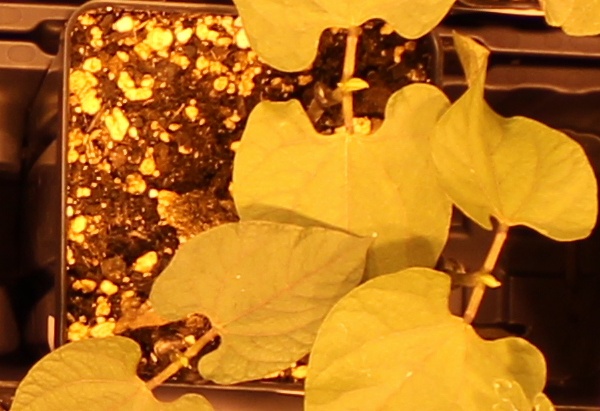
Label: Blackbean